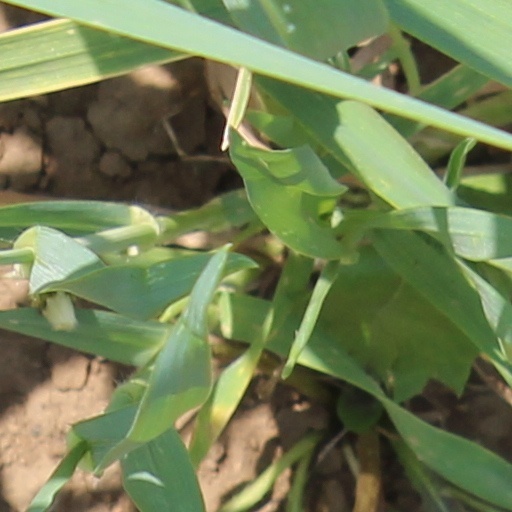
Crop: wheat